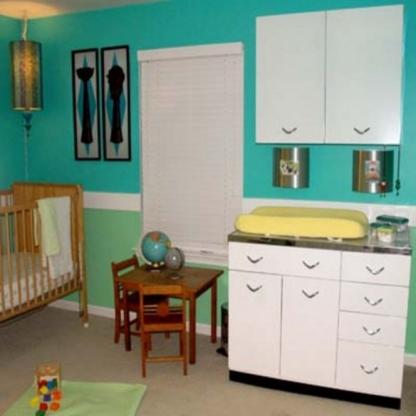
Scene: Indoor